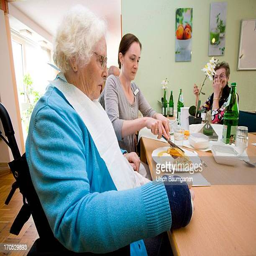
female social worker helping old woman during lunch in the retirement home